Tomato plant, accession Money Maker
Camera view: vertical (180 deg); turntable rotation: 150 degrees
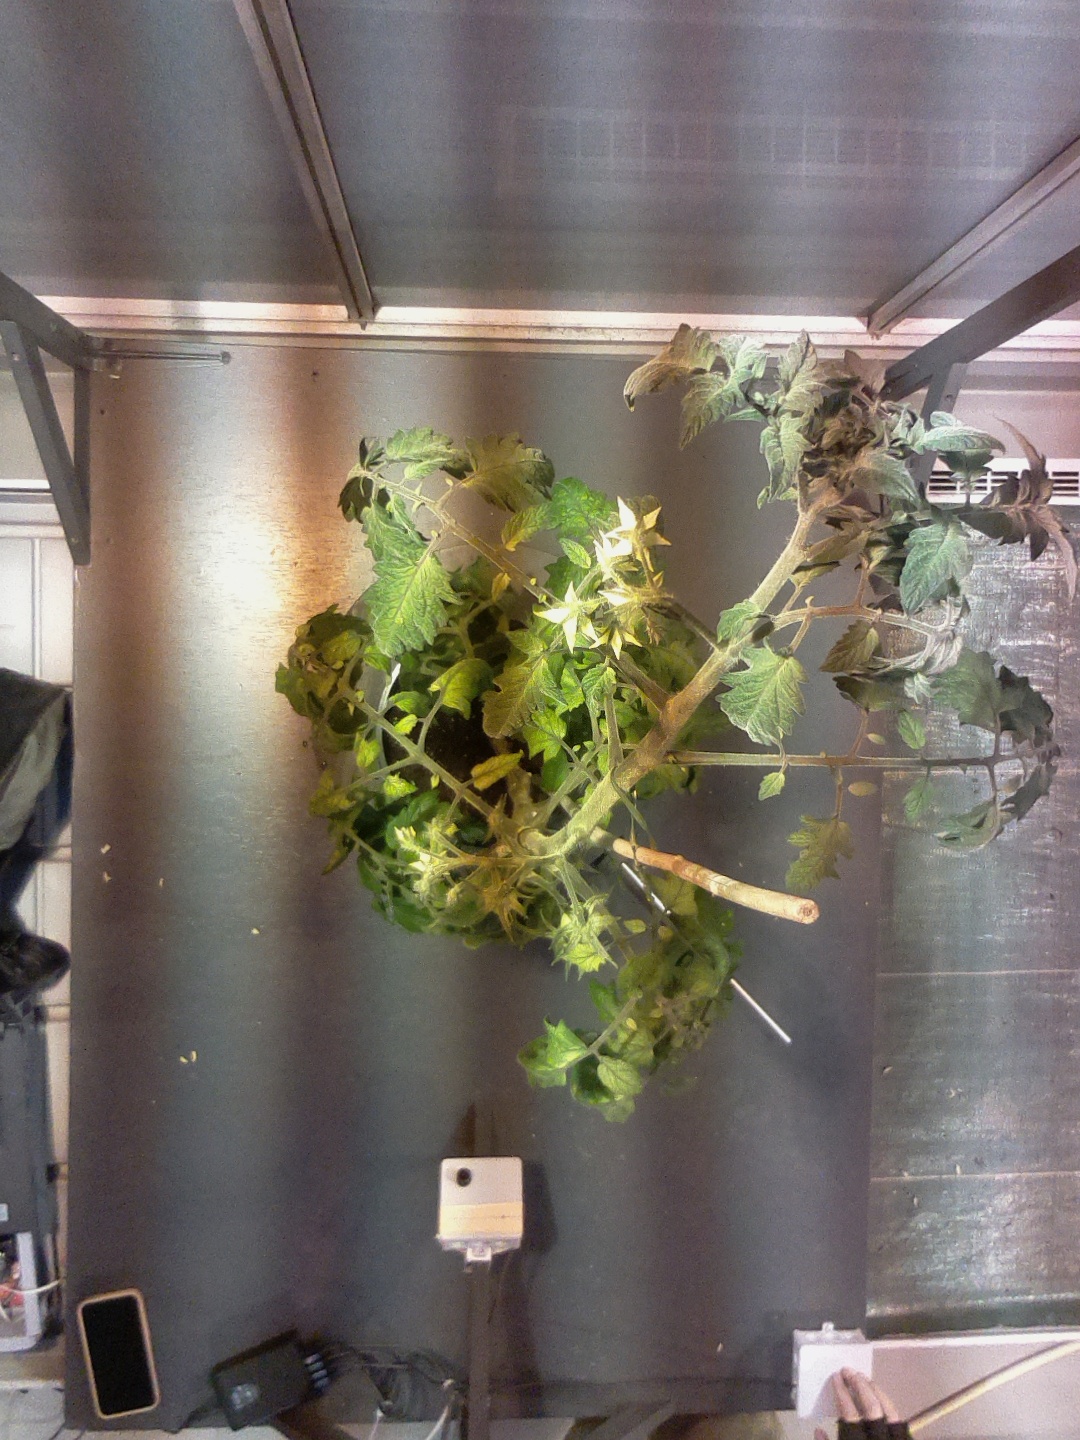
BBCH growth stage 72: 20%-30% of final fruit size